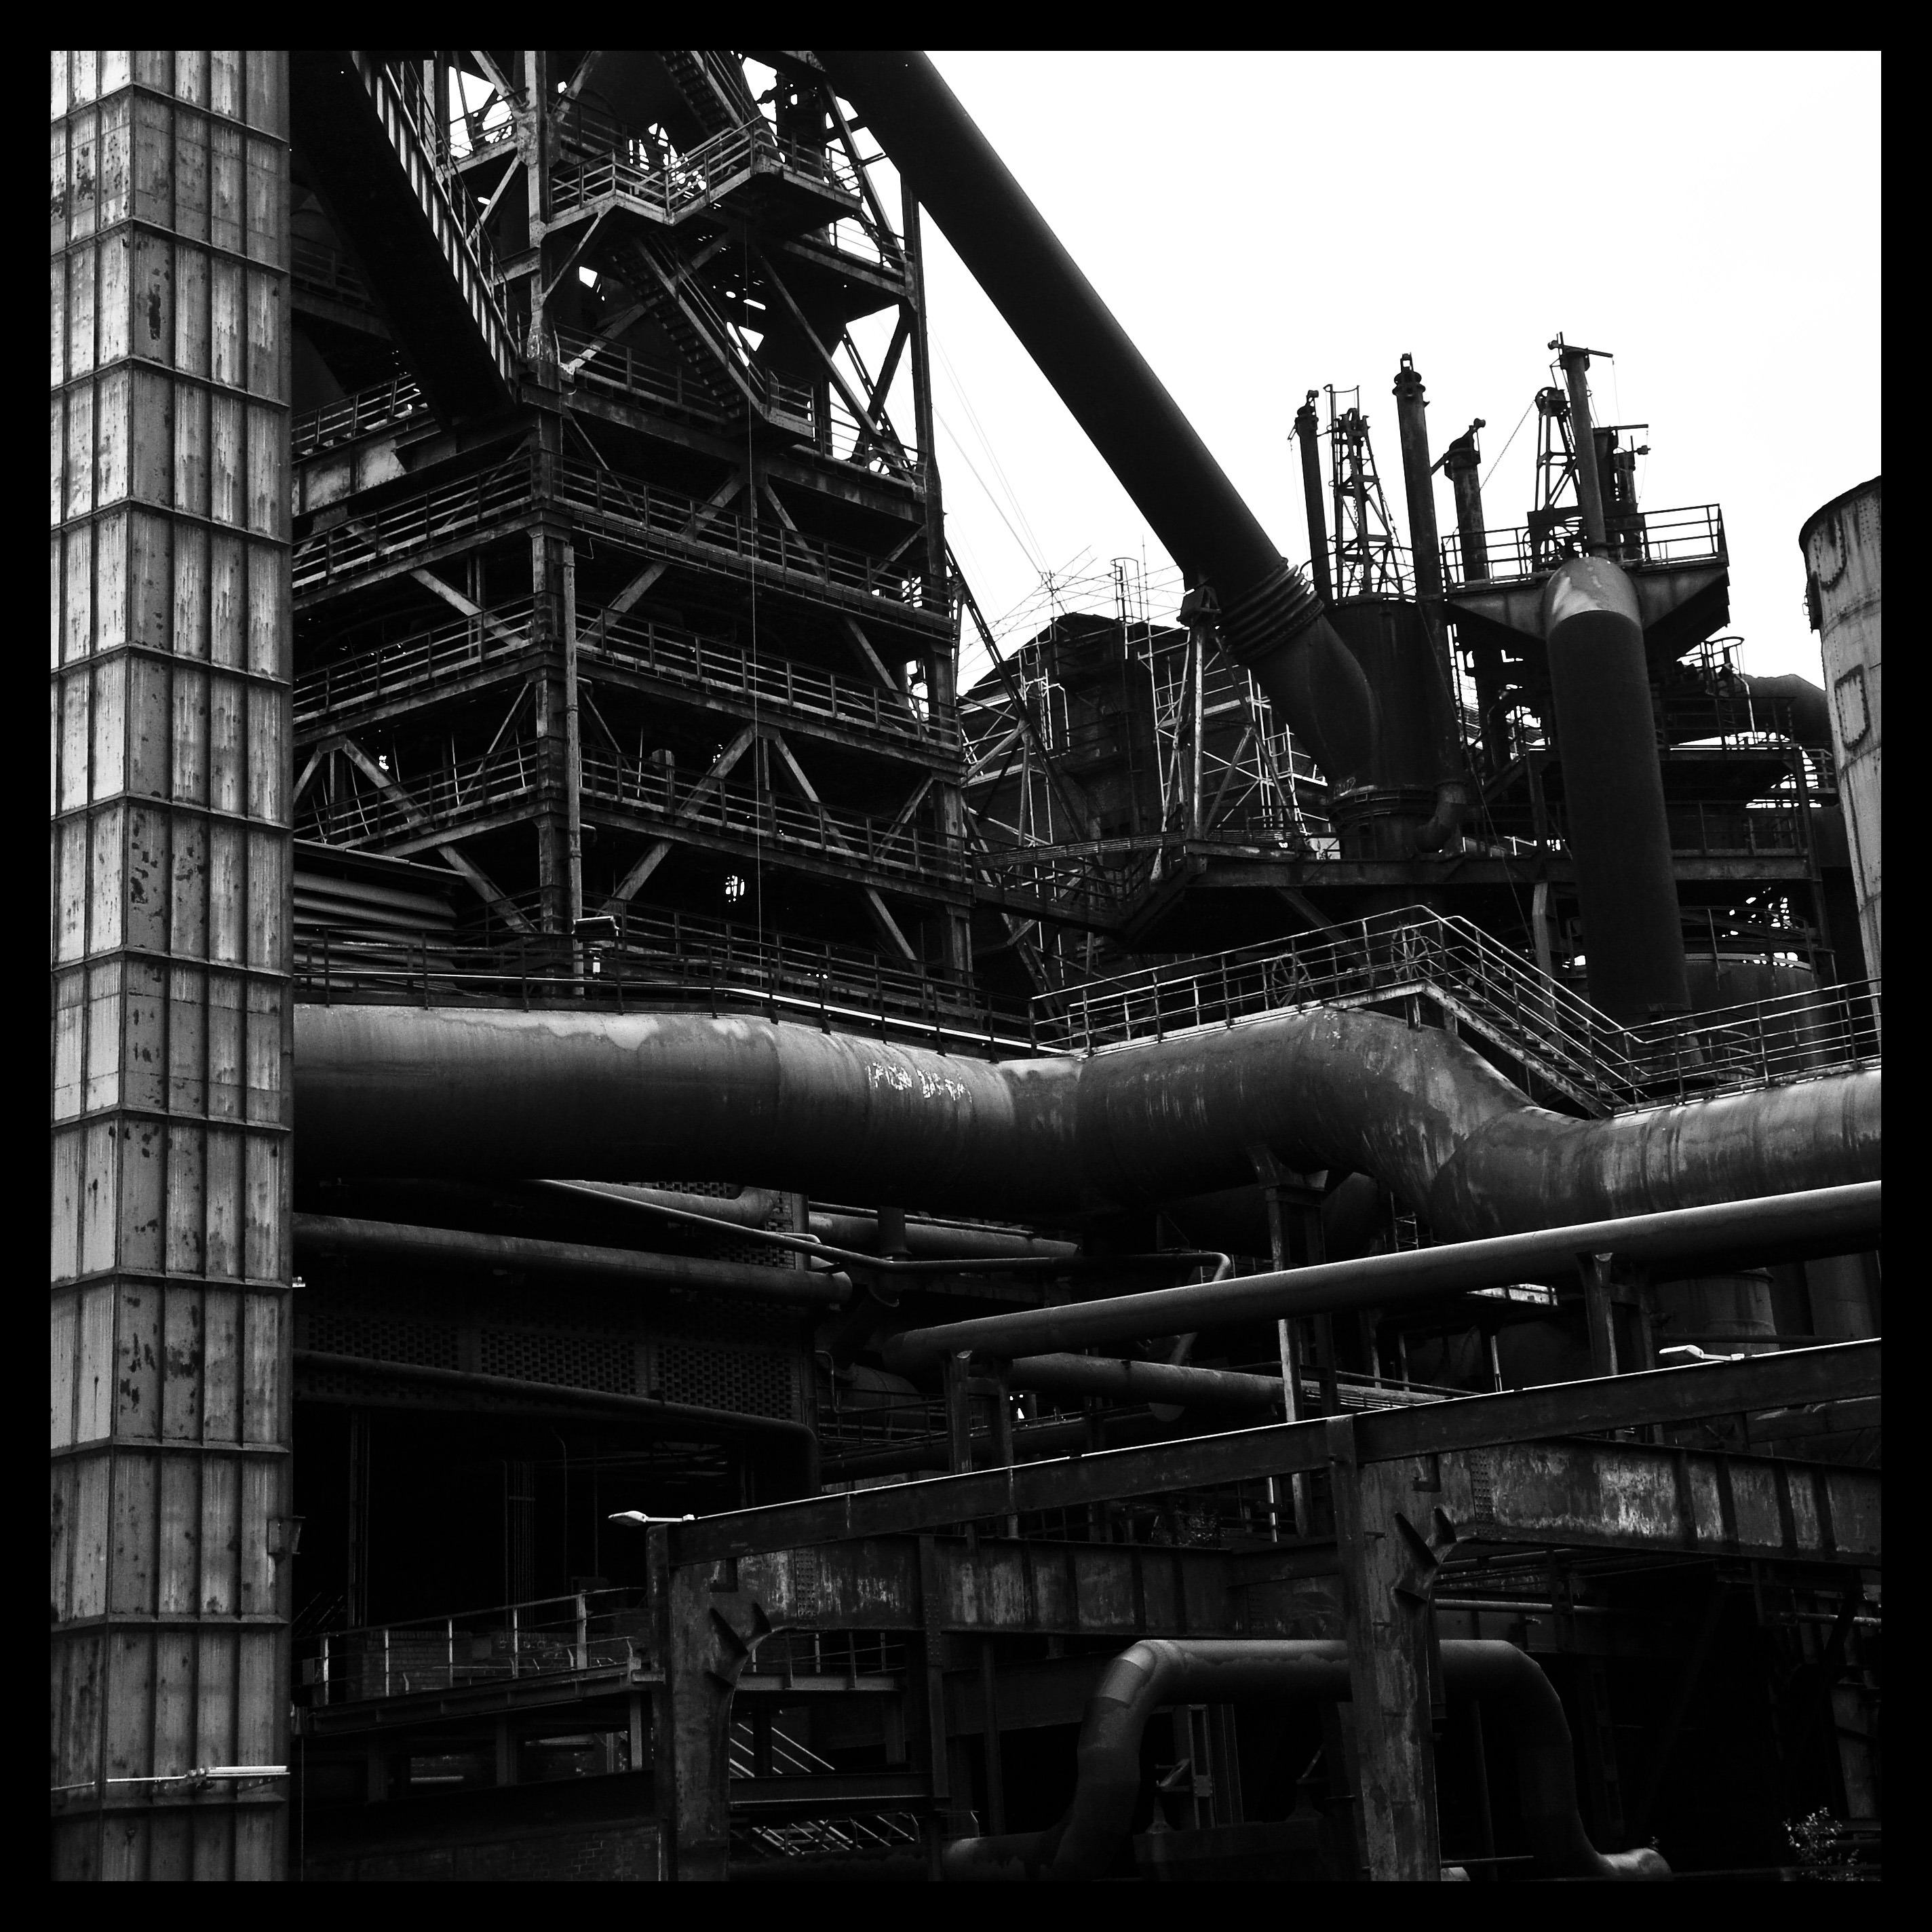
black and white, photography, factory, darkness, industry, ruin, black, monochrome, duisburg, leave, ruhr area, landscape park, blast furnace, monochrome photography, film noir